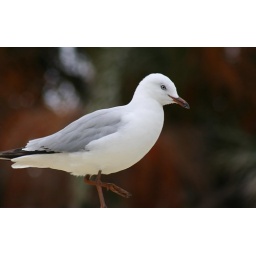
This one was strutting around the roof of a park near the lake